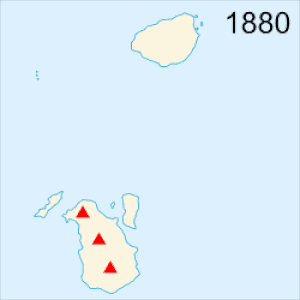
Carte de l'évolution de l'archipel du Krakatoa (Indonésie), entre 1880 et 2005. L'éruption principale date de 1883. Español: Mapa, en francés, de la evolución de el archipiélago Krakatoa (Indonesia), entre 1880 y 2005. La erupción principal fué en 1883. Italiano: Mappa, in francese, dell'evoluzione dell'arcipelago di Krakatoa (Indonesia), tra il 1880 e il 2005. L'eruzione principale avvenne nel 1883.
Le Krakatoa, Krakatau ou Gunung Krakatau en indonésien et en javanais, est un volcan de subduction de la ceinture de feu péri-Pacifique, et dont les éruptions sont à forte dominante explosive. Constituant une île volcanique, il forme un archipel de quatre îles principales dans le détroit de la Sonde en Indonésie, entre Sumatra et Java. Sa géographie a été bouleversée au moins à deux reprises, au cours des deux grandes éruptions des années 416 ou 535 et 1883. Malgré ces événements, l'archipel accueille une vie animale et végétale riche, notamment grâce au climat tropical dont il bénéficie. L'archipel fait partie du parc national d'Ujung Kulon, classé au patrimoine mondial de l’humanité par l'UNESCO.